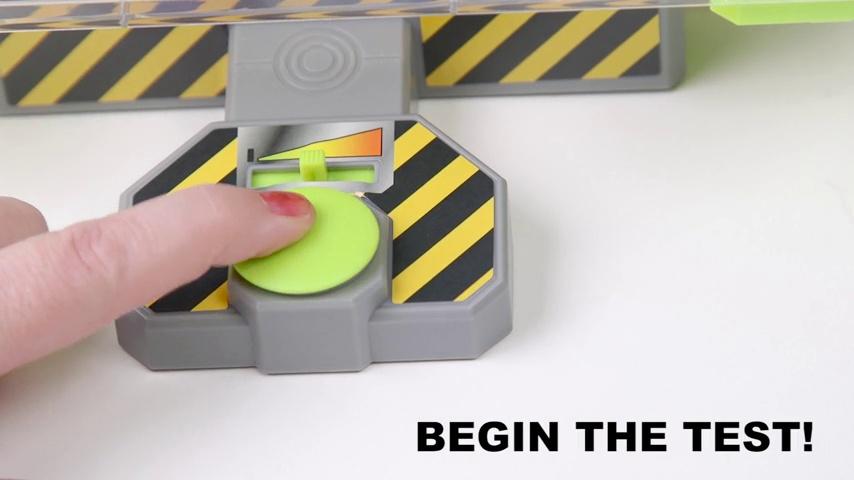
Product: SmartLab Toys Aftershock Earthquake Lab Set (53 Piece)
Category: Toys & Games | Learning & Education | Science Kits & Toys
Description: Mix and match the six unique quake keys with the variable speeds to test up to a 10.0 magnitude quake.
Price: $10.00
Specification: ProductDimensions:11.5x11.5x2.8inches|ItemWeight:2pounds|ShippingWeight:3.7pounds(Viewshippingratesandpolicies)|DomesticShipping:ItemcanbeshippedwithinU.S.|InternationalShipping:ThisitemcanbeshippedtoselectcountriesoutsideoftheU.S.LearnMore|ASIN:B071GZTVDC|Itemmodelnumber:15726|Manufacturerrecommendedage:8yearsandup